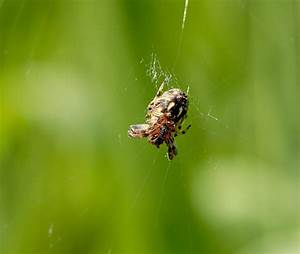
Label: spider